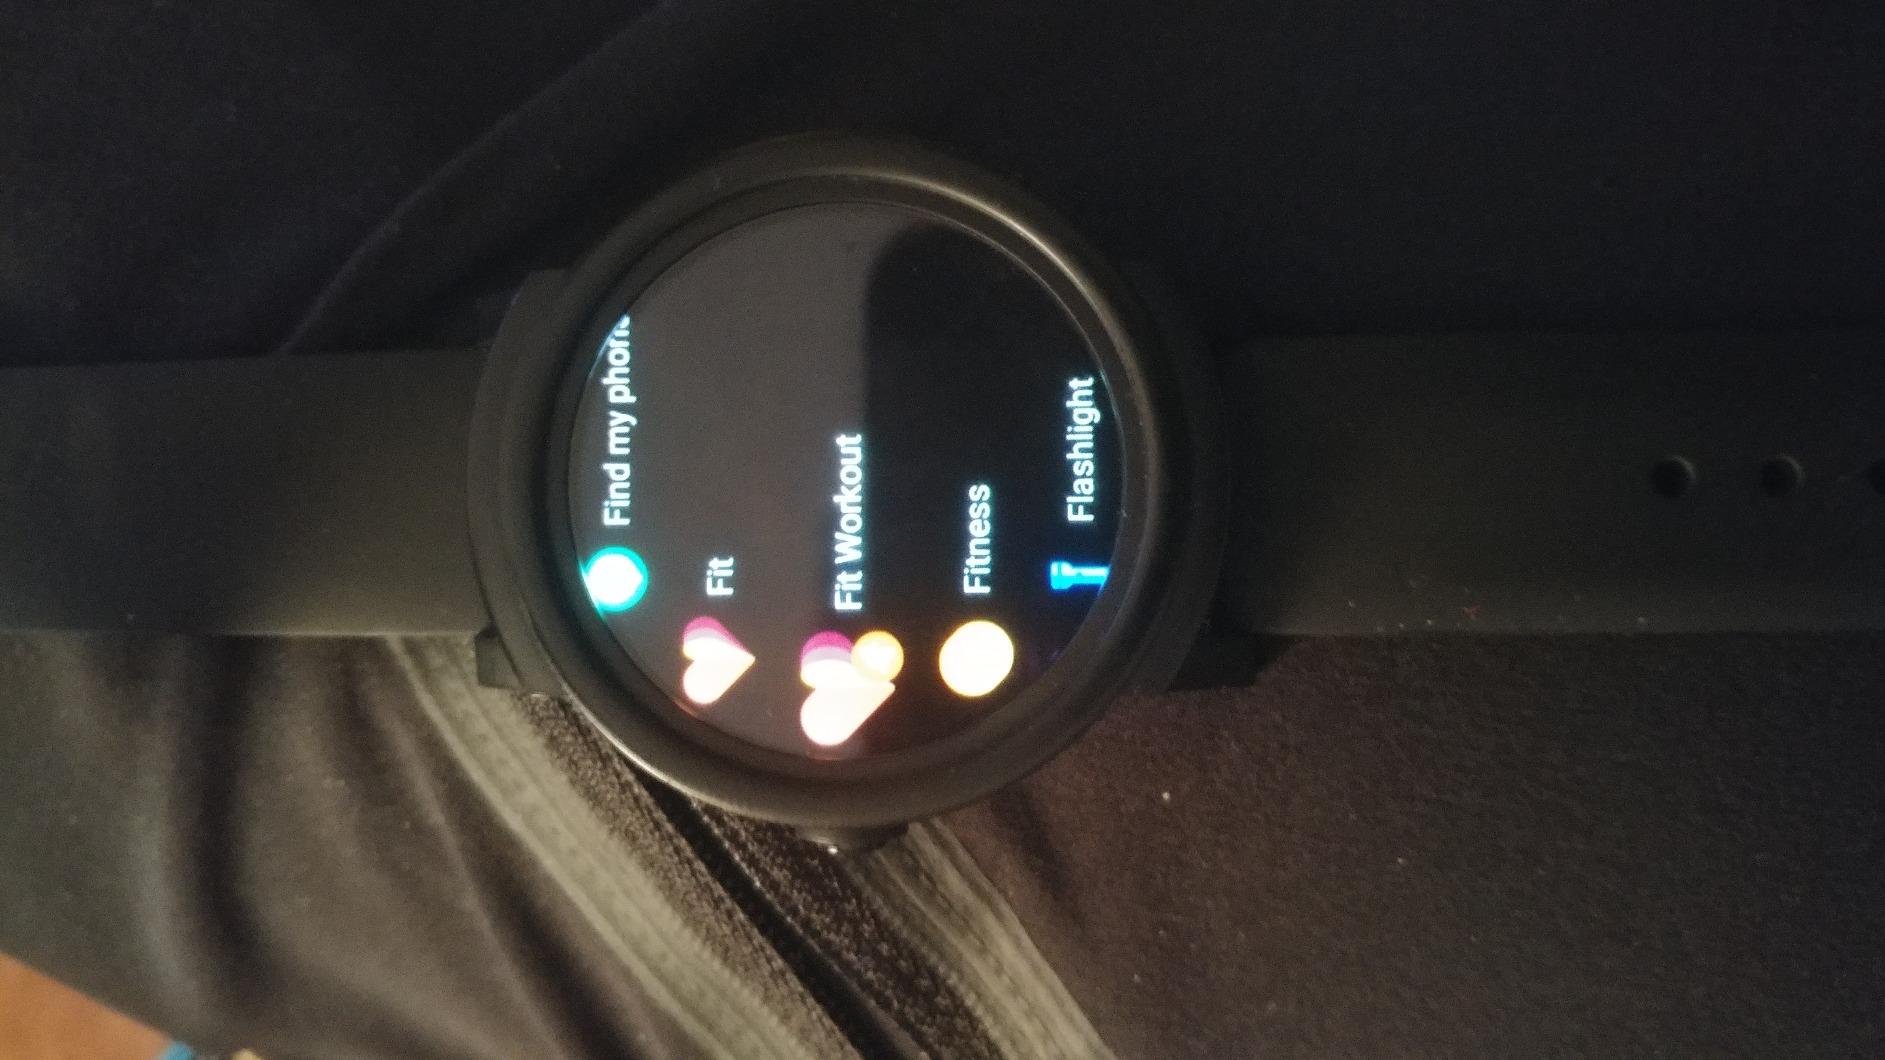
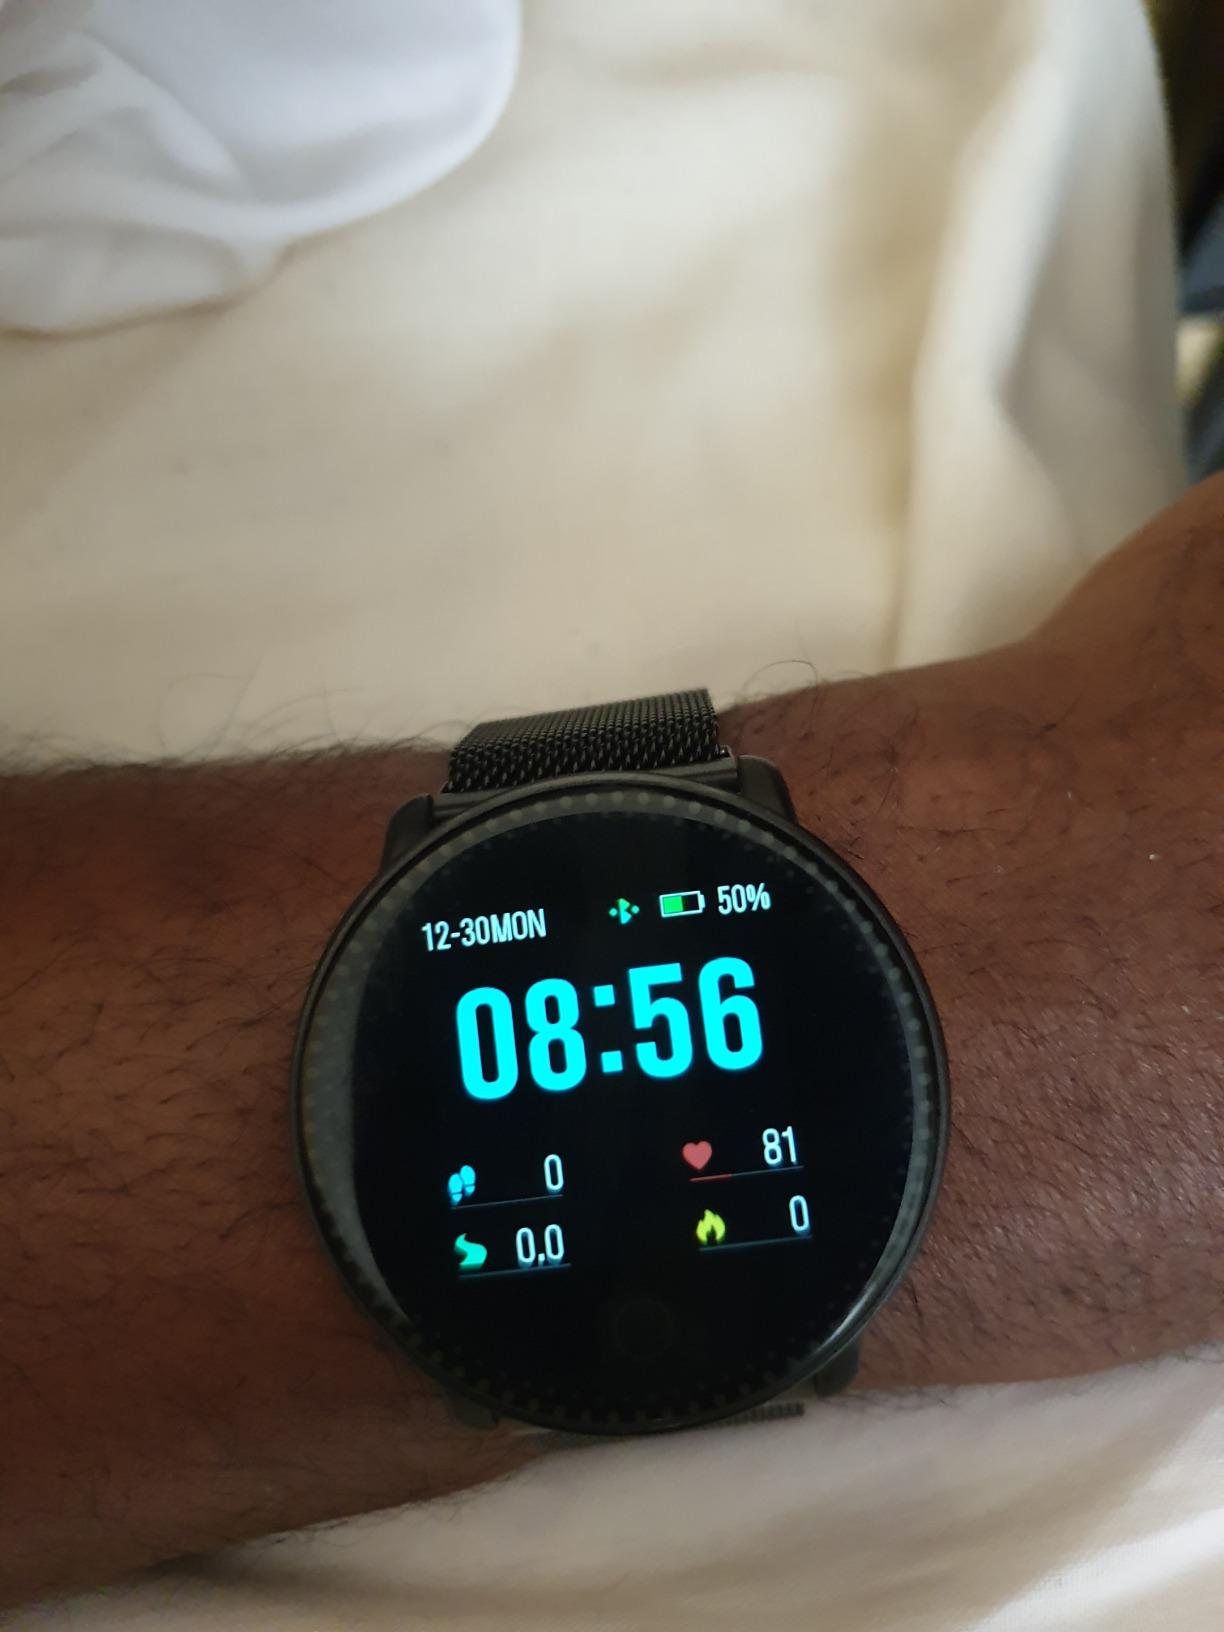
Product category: smartwatch
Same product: no